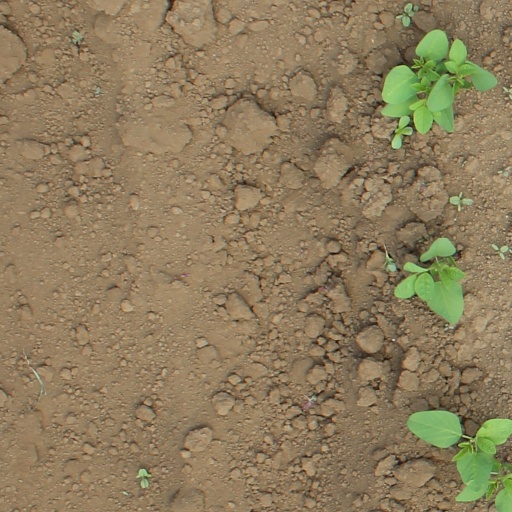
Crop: soybean